The Magnificent Ambersons (2002 film)

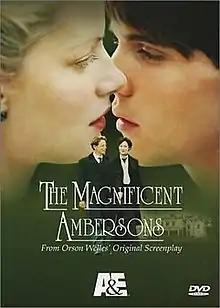
DVD cover

The Magnificent Ambersons is an A&E Network film for television, inspired by Booth Tarkington's novel "The Magnificent Ambersons". It was filmed using Orson Welles's screenplay and editing notes of the original film. Directed by Alfonso Arau, the film stars Madeleine Stowe, Bruce Greenwood, Jonathan Rhys Meyers, Gretchen Mol, Jennifer Tilly, Dina Merrill and James Cromwell. This film does not strictly follow Welles's screenplay. It lacks several scenes included in the 1942 version, and contains essentially the same happy ending as Tarkington's novel.